Michael Painter

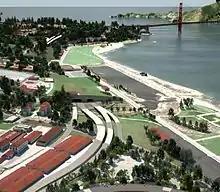
Presidio Parkway overview

In 1988, at the Exploratorium science museum, then at the Palace of Fine Arts located at the eastern end of Doyle Drive, Painter climbed the rooftop to assess possibilities for additional museum parking. While looking at the view of the way the Marina district was connected to the Presidio in a semi-circular arc, he imagined his design for the drive where the view would be visible by eliminating the elevated viaduct, lowering the roadway, and creating a series of tunnels that would run up the north spine of the Presidio. The tunnel-top solution would enable pedestrian or bicycle access from the Presidio Main Post to Cavalry Hill, the National Cemetery, and Crissy Field. It would be less costly than replacing the existing viaduct.